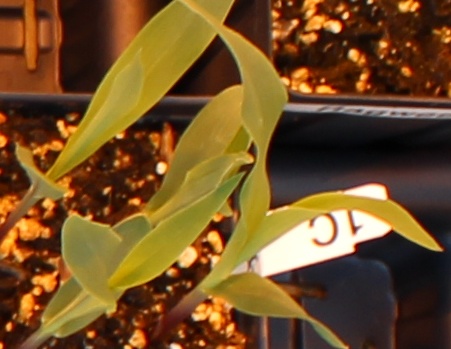
Label: Corn